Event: Nepal Earthquake
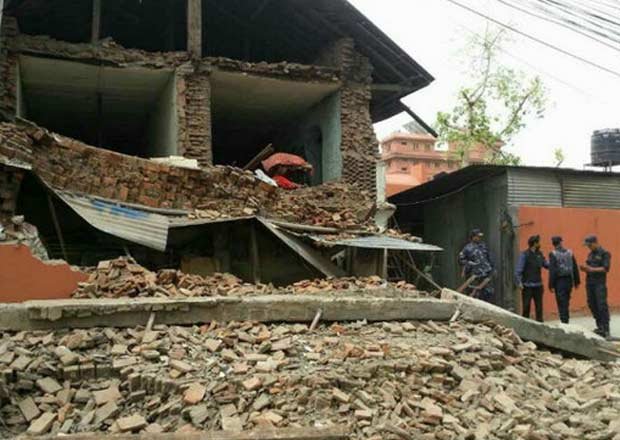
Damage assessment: damage